Luray, Virginia

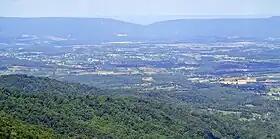
View westward of Luray and New Market Gap from Skyline Drive on the Blue Ridge

Well over three quarters of the town's population lives in one of the several planned neighborhoods of Luray. Each neighborhood serves as a landmark to the residents of Luray, often citing their neighborhoods as their residence.